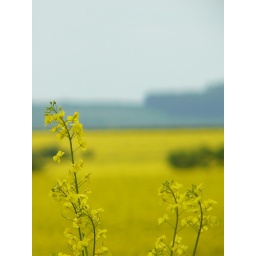
Messing around with bokeh effects... and standing in the middle of the road to do so. Eeek.